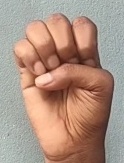
ASL sign: E